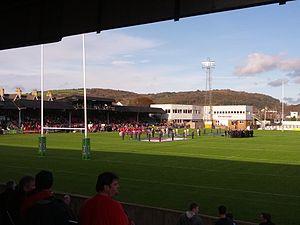
The Gnoll est un stade de rugby anglais de 6 000 places. Il se situe dans la ville de Neath au pays de Galles, dans le county borough de Neath Port Talbot. Il accueille des compétitions de rugby à XV, rugby à XIII, football et de Cricket.